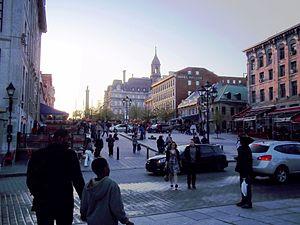
Place Jacques-Cartier, vue de la rue de la Commune, Montréal